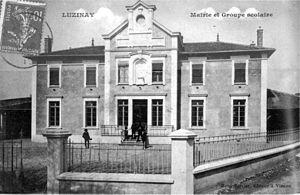
Luzinay est une commune française située dans le département de l'Isère en région Auvergne-Rhône-Alpes. La commune fait partie de la communauté d'agglomération Vienne Condrieu Agglomération et de l'aire urbaine de Lyon.